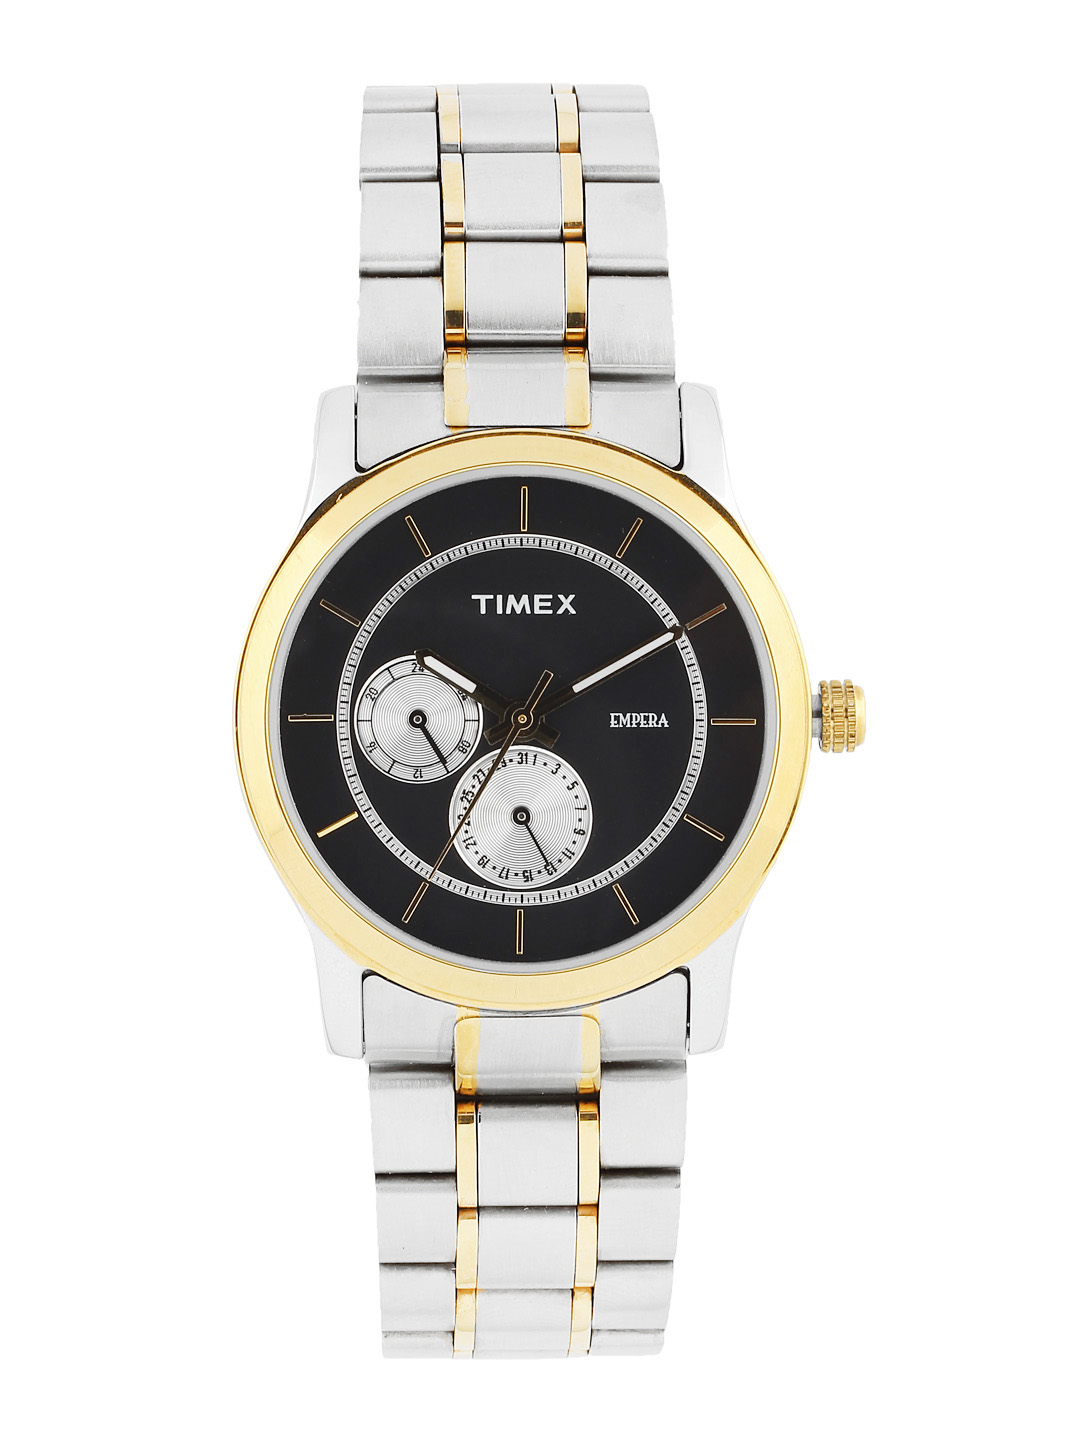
Timex Men Black Dial Chronograph Watch
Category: Accessories / Watches / Watches
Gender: Men
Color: Black
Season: Winter 2016
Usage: Casual